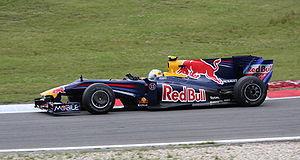
Le championnat du monde de Formule 1 2009 est la 60ᵉ édition du championnat du monde des pilotes. Organisé par la FIA, il s'est déroulé en dix-sept manches entre le 29 mars 2009 et le 1ᵉʳ novembre 2009. Il est remporté par le Britannique Jenson Button chez les pilotes et par son écurie, Brawn GP Formula One Team, chez les constructeurs.
Le Grand Prix d'Allemagne 2009, disputé sur le Nürburgring le 12 juillet 2009, est la 812ᵉ épreuve du championnat du monde de Formule 1 courue depuis 1950 et la neuvième manche du championnat 2009.